Renhe Road station

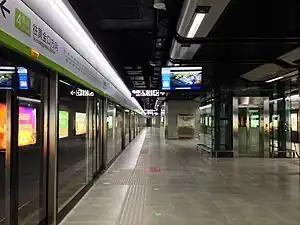

Renhe Road Station, is a station of Line 4 of Wuhan Metro. It entered revenue service on December 28, 2013. It is located in Hongshan District.